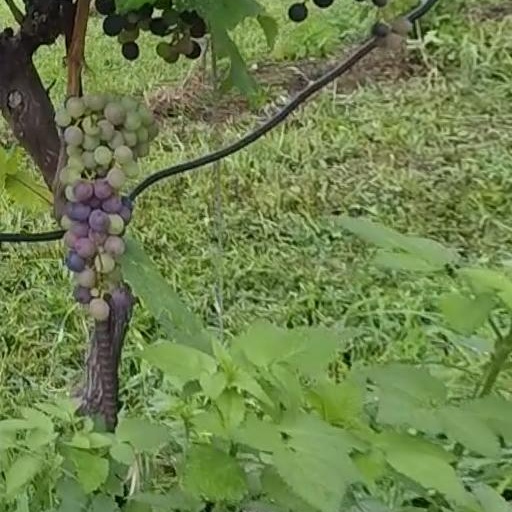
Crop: grape